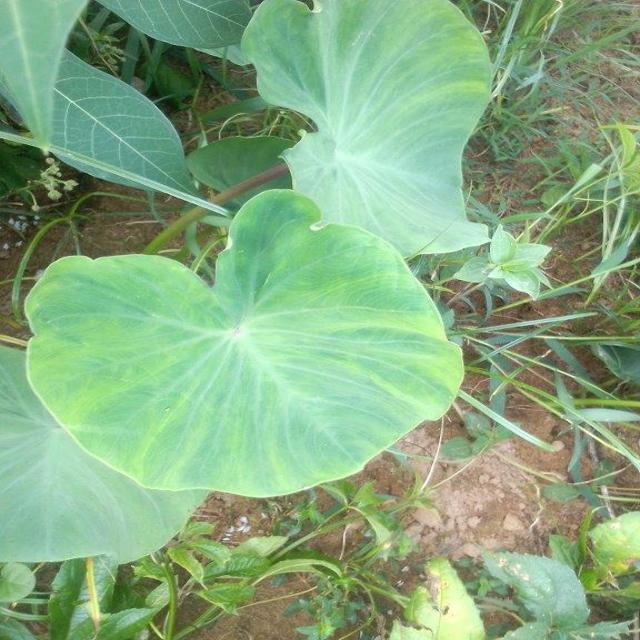
Label: Early_Blight